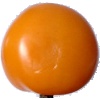
Label: yellow_tomato